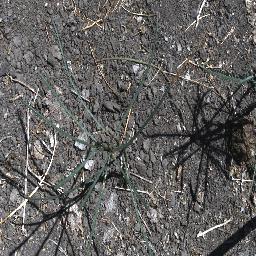
Label: parkinsonia